Holy water

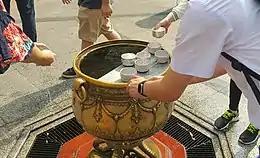
A Thai student pouring the holy water on his two hands at Erawan shrine, Bangkok

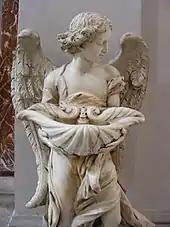
A holy water container (stoup) at the church of Santa Maria degli Angeli, Rome

Holy water is water that has been blessed by a member of the clergy or a religious figure, or derived from a well or spring considered holy. The use for cleansing prior to a baptism and spiritual cleansing is common in several religions, from Christianity to Sikhism. The use of holy water as a sacramental for protection against evil is common among Lutherans, Anglicans, Catholics, and Eastern Christians.